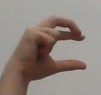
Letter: thal